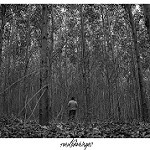
Scene: Outdoor